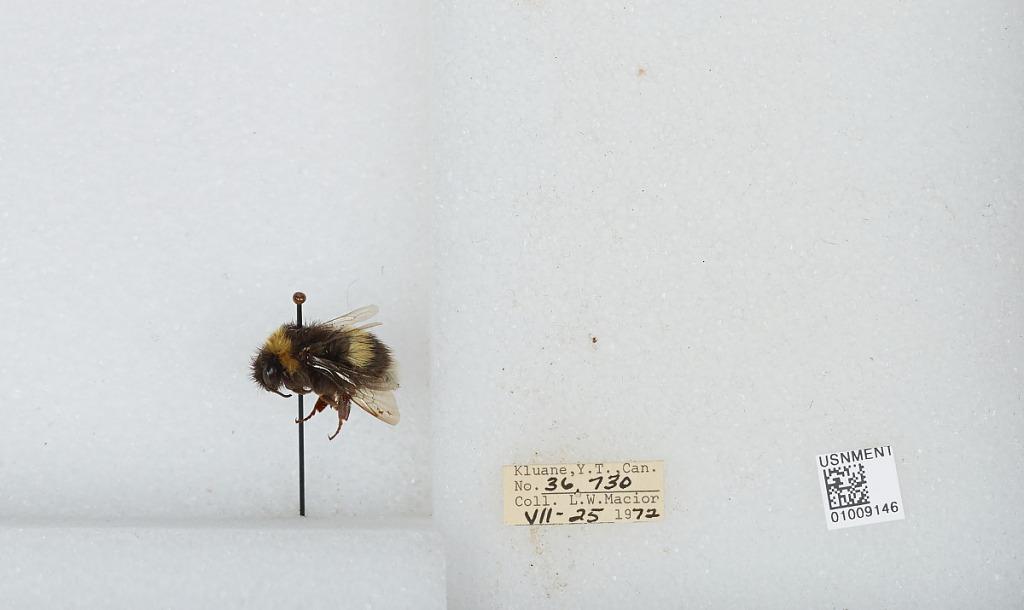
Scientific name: Bombus (Bombus) lucorum (Linnaeus)
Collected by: L. Macior
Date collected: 1972-7-25
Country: Canada
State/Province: Yukon Territory
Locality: Kluane
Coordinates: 60.75, -139.5